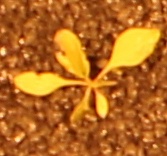
Label: Palmer Amaranth